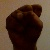
The image shows a hand gesture representing the letter 'S' in Indian Sign Language.